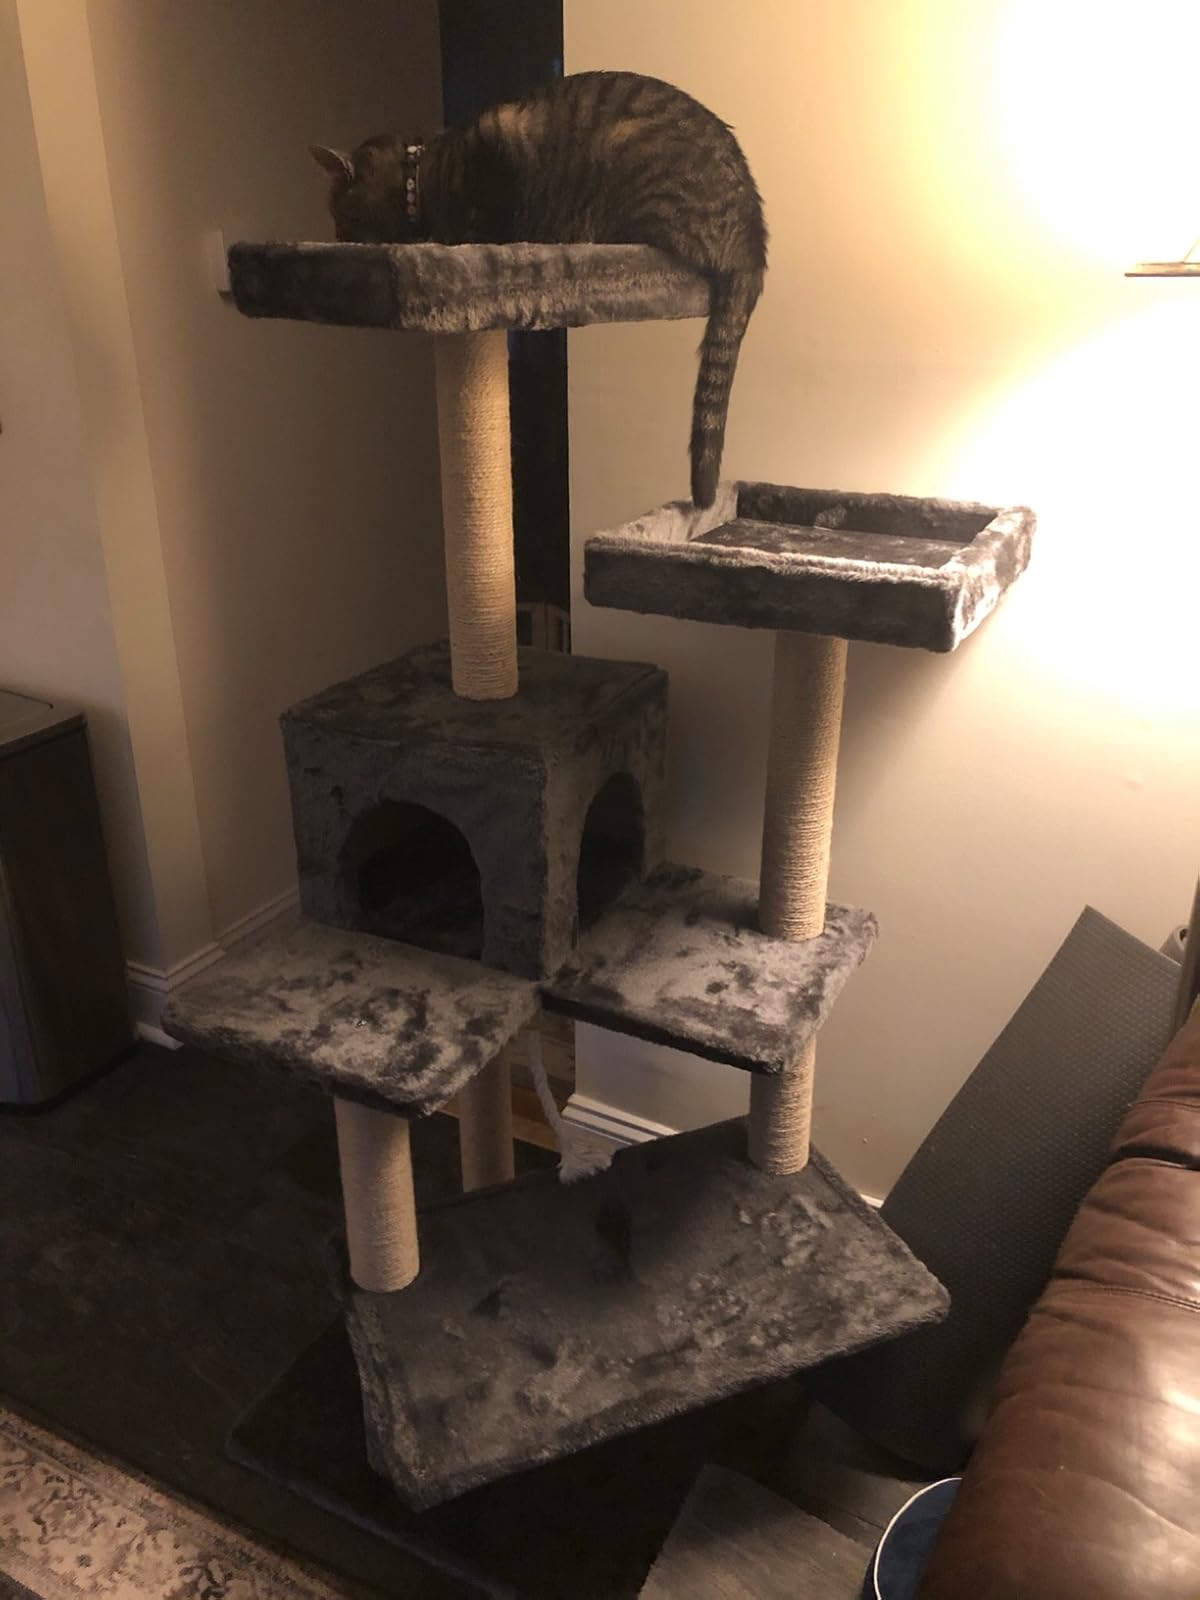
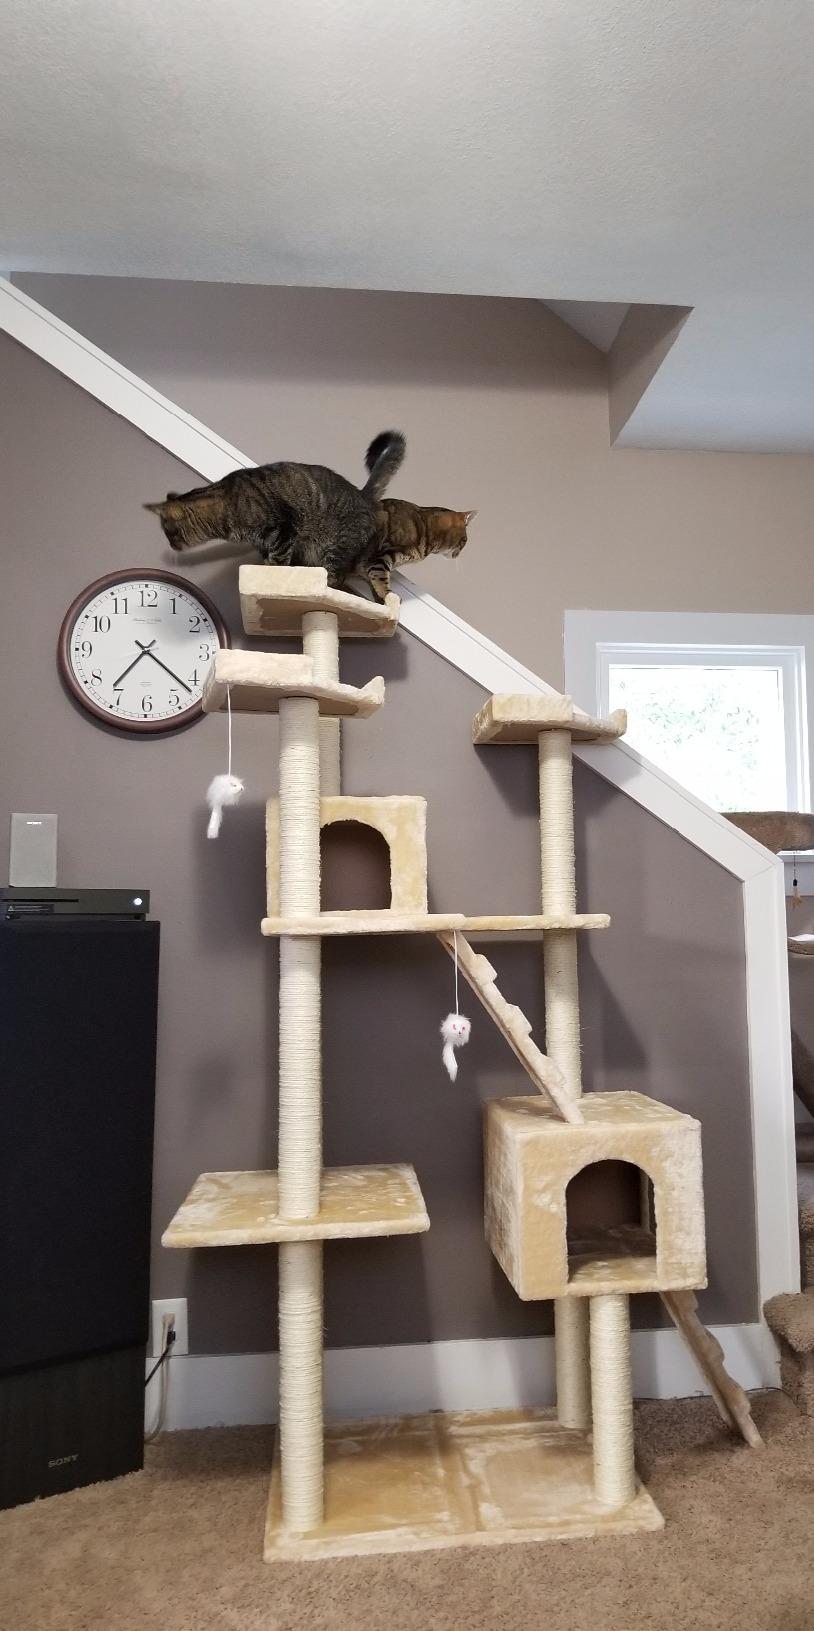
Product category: items_cat tree
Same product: no